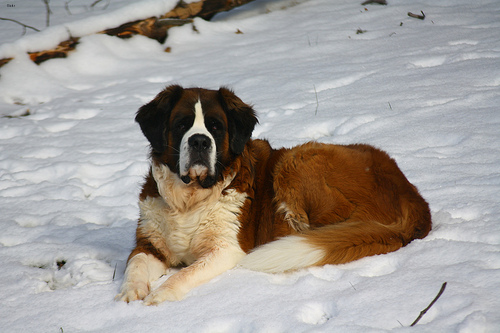
Breed: saint bernard